Pakistan Air Force

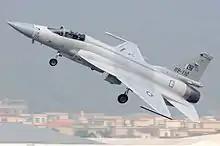
A PAC JF-17 taking off from Zhuhai Jinwan Airport

Following the Pulwama attack in Jammu and Kashmir, India accused involvement of Pakistani hands in this incident. In response, India carried out airstrikes in the vicinity of the town of Balakot in Khyber Pakhtunkhwa province, several miles inside the province's boundary with Pakistan-administered Kashmir. Pakistan's military claimed that the Indian planes dropped their payload in an uninhabited wooded hilltop area near Balakot after being intercepted by PAF fighter jets.